Kansas

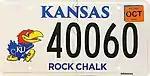
An example of a custom Kansas rear license plate. Kansas allows residents to purchase license plates with college and university logos on them for an extra fee.

Up river (the Arkansas River) from Wichita is the city of Hutchinson. The city was built on one of the world's largest salt deposits (of what would form Strataca), and it has the world's largest and longest wheat elevator. It is also the home of Kansas Cosmosphere and Space Center, Prairie Dunes Country Club and the Kansas State Fair. North of Wichita along Interstate 135 is the city of Newton, the former western terminal of the Santa Fe Railroad and trailhead for the famed Chisholm Trail. To the southeast of Wichita are the cities of Winfield and Arkansas City with historic architecture and the Cherokee Strip Museum (in Ark City). The city of Udall was the site of the deadliest tornado in Kansas on May 25, 1955; it killed 80 people in and near the city.